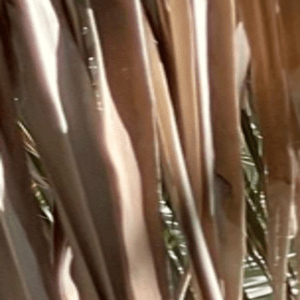
Label: Potassium Deficiency